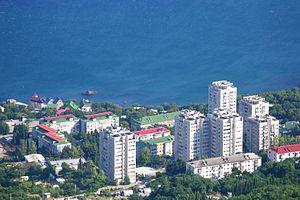
La Crimée est une péninsule située au sud de l'Ukraine et à l'ouest du kraï de Krasnodar en Russie, qui s'avance dans la mer Noire. La péninsule de Crimée est réputée pour son climat méditerranéen, ses vignobles, ses vergers, ses lieux de villégiatures, ses sites archéologiques, et aussi ses stations balnéaires dont notamment celles de Théodosie, de Soudak, d'Alouchta mais également celle de Yalta, où ont été signés en 1945 les accords de partage de l'Europe entre Staline, Roosevelt et Churchill. Sebastopol est également célèbre, depuis 1783, pour sa base navale qui accueille la flotte de la mer Noire de la marine russe.
Foros est une commune urbaine et une station balnéaire de Crimée, intégrée à la municipalité de Yalta. Sa population s'élevait à 1 994 habitants en 2013.